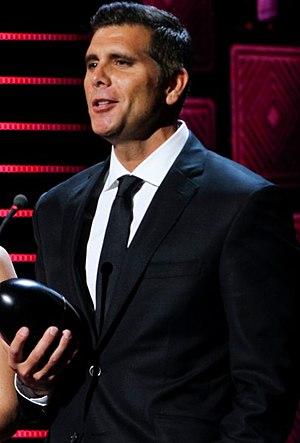
Christian Meier est un chanteur et un acteur, notamment de telenovelas, né le 23 juin 1970 à Lima au Pérou.
Primera Dama est une telenovela colombienne produite par Henry Toto Duquem pour Caracol Televisión. C'est une adaptation de la télénovela chilienne du même nom. Elle est diffusée entre le 8 novembre 2011 et le 6 juillet 2012 sur Caracol Televisión. En Afrique, elle est diffusée sur la chaîne de telenovela Novela F Plus depuis le 6 août 2018. En France, la série est disponible sur M6 depuis le 28 décembre 2018, via la plateforme 6play.